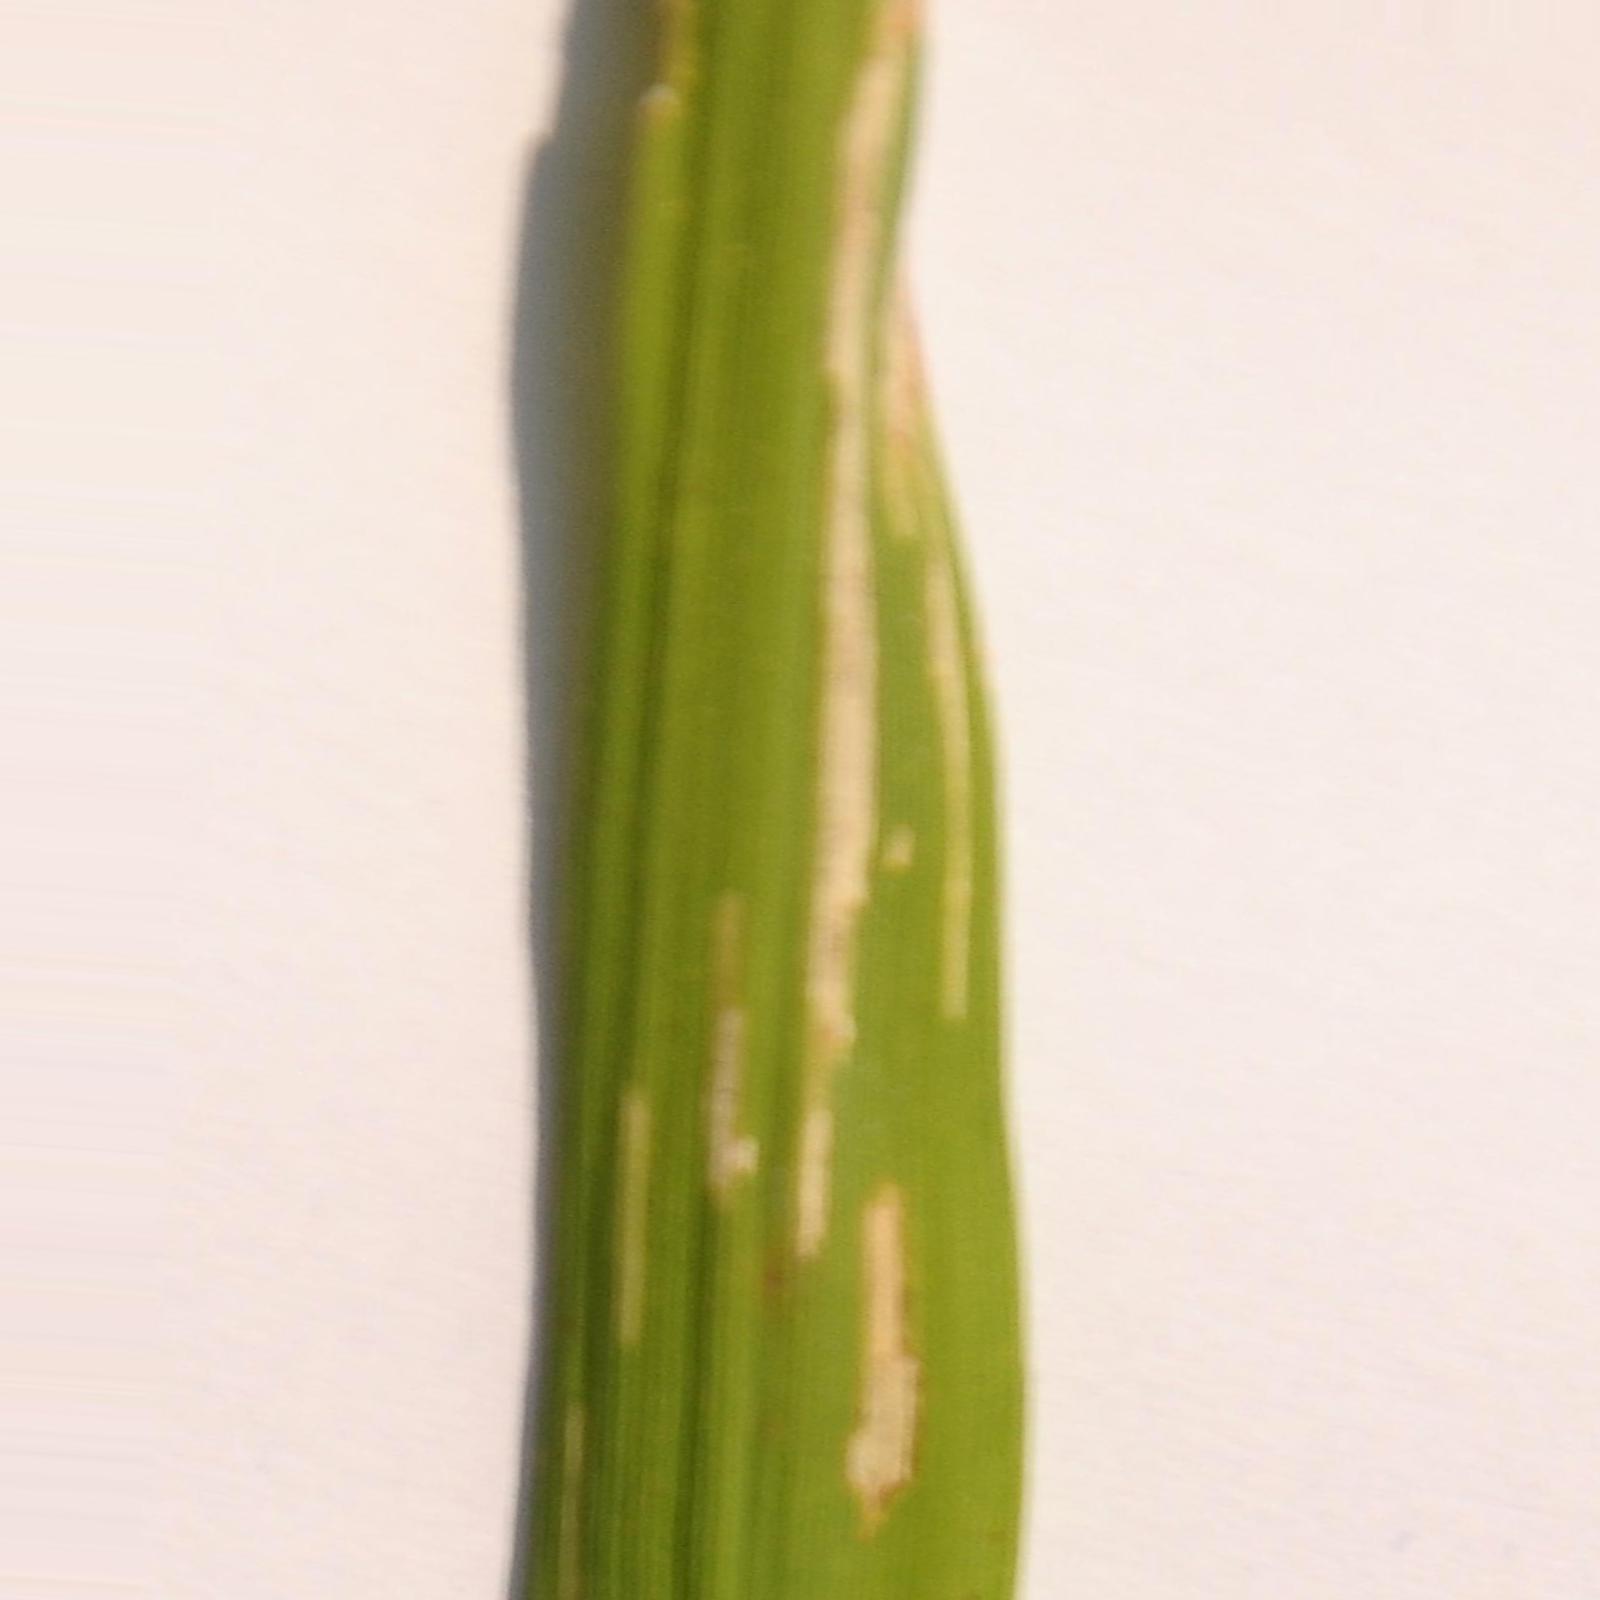
Nhãn: Bệnh Bạc lá (Bacterial leaf blight)